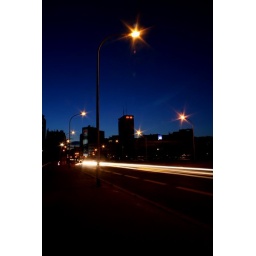
Car crosses a bridge over the Seine (Paris), the clock on the building in the background reads 22h20.